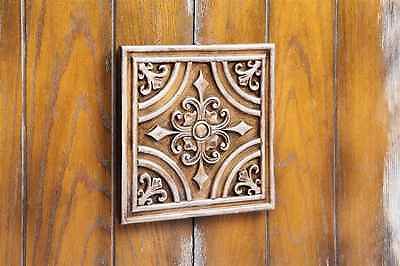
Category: cabinet